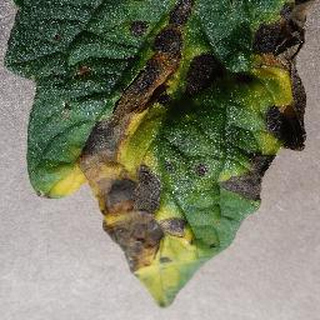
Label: tomato_early_blight